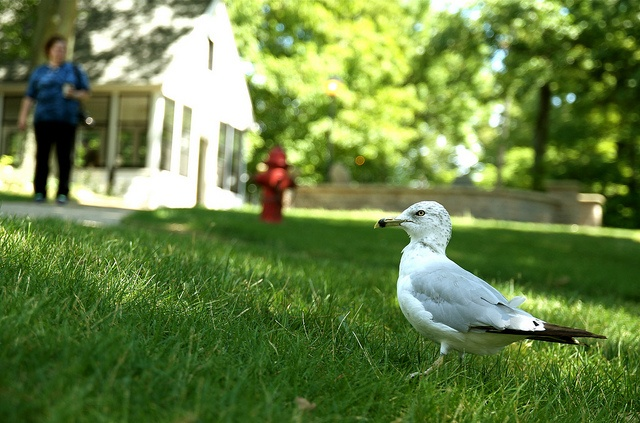
A seagull stands amidst some green grass as a lady stands in the background.
there is a small white seagull standing in the grass
A seagull sitting on green grass in a yard.
This is a picture of a bird in a park.
A small white bird walking across a lush green field.